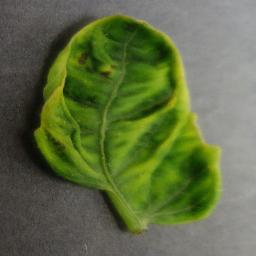
Label: Tomato___Tomato_Yellow_Leaf_Curl_Virus